Caroline Hallowell Miller

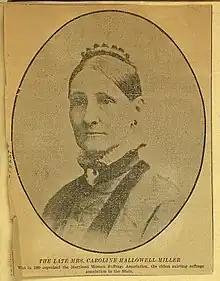
Caroline Hallowell Miller, from a scrapbook in the Library of Congress

Caroline Hallowell Miller (August 20, 1831 – September 2, 1905) was an American educator and suffragist. She organized the Maryland Woman Suffrage Association in 1889, and was its first president.